Navy Hall

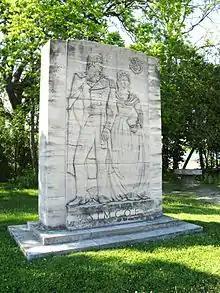
Simcoe Memorial on the grounds of Navy Hall

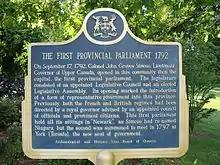
An Ontario historical plaque tells of Upper Canada's first Parliament in Newark (Niagara-on-the-Lake)

Originally a wooden storehouse, it was built shortly after the War of 1812, and became a barracks for British troops in 1838, during the Rebellion of 1837-38. It served as a medical commissary during World War I for Canadian troops at what became Camp Niagara, a site preparing soldiers for overseas service. During the 1930s, it was moved to its present site by the Niagara Parks Commission and encased in stone.